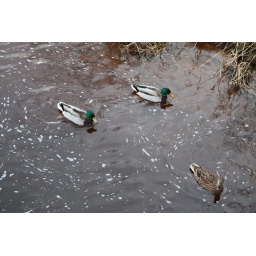
female duck getting chased by 2 males